2009 in aviation

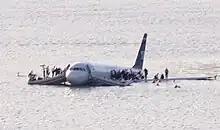
US Airways Flight 1549

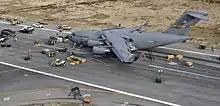
C-17A Globemaster III, "06-0002", "Spirit of the Air Force", on Bagram Air Base runway after inadvertent night belly-landing.

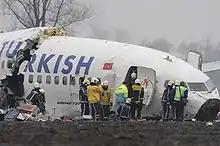
Turkish Airlines Flight 1951

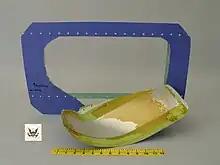
Southwest Airlines Flight 2294

T*he first Solar Impulse aircraft, "HB-SIA", the first solar-powered aircraft capable of flying both day and night thanks to batteries charged by solar power that provide it with power during darkness, makes its first flight, a short hop of 350 meters (1,148 feet) at an altitude of 1 meter (3.28 feet) at Dubendorf, Switzerland.